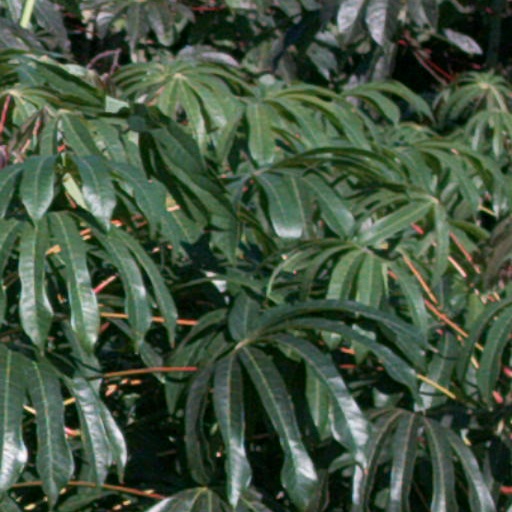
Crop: cassava